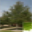
Label: maple_tree